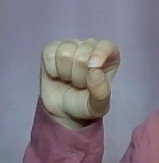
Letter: fa